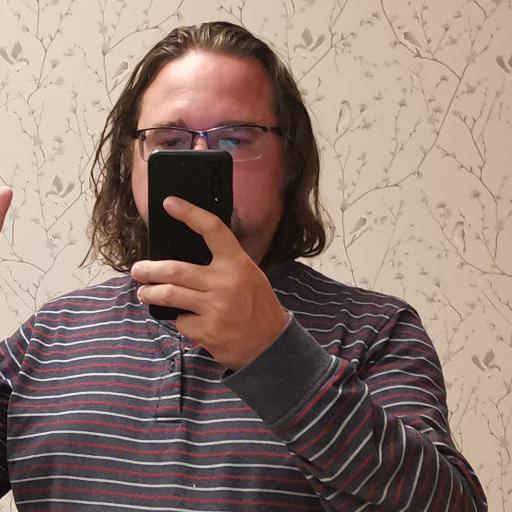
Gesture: no_gesture